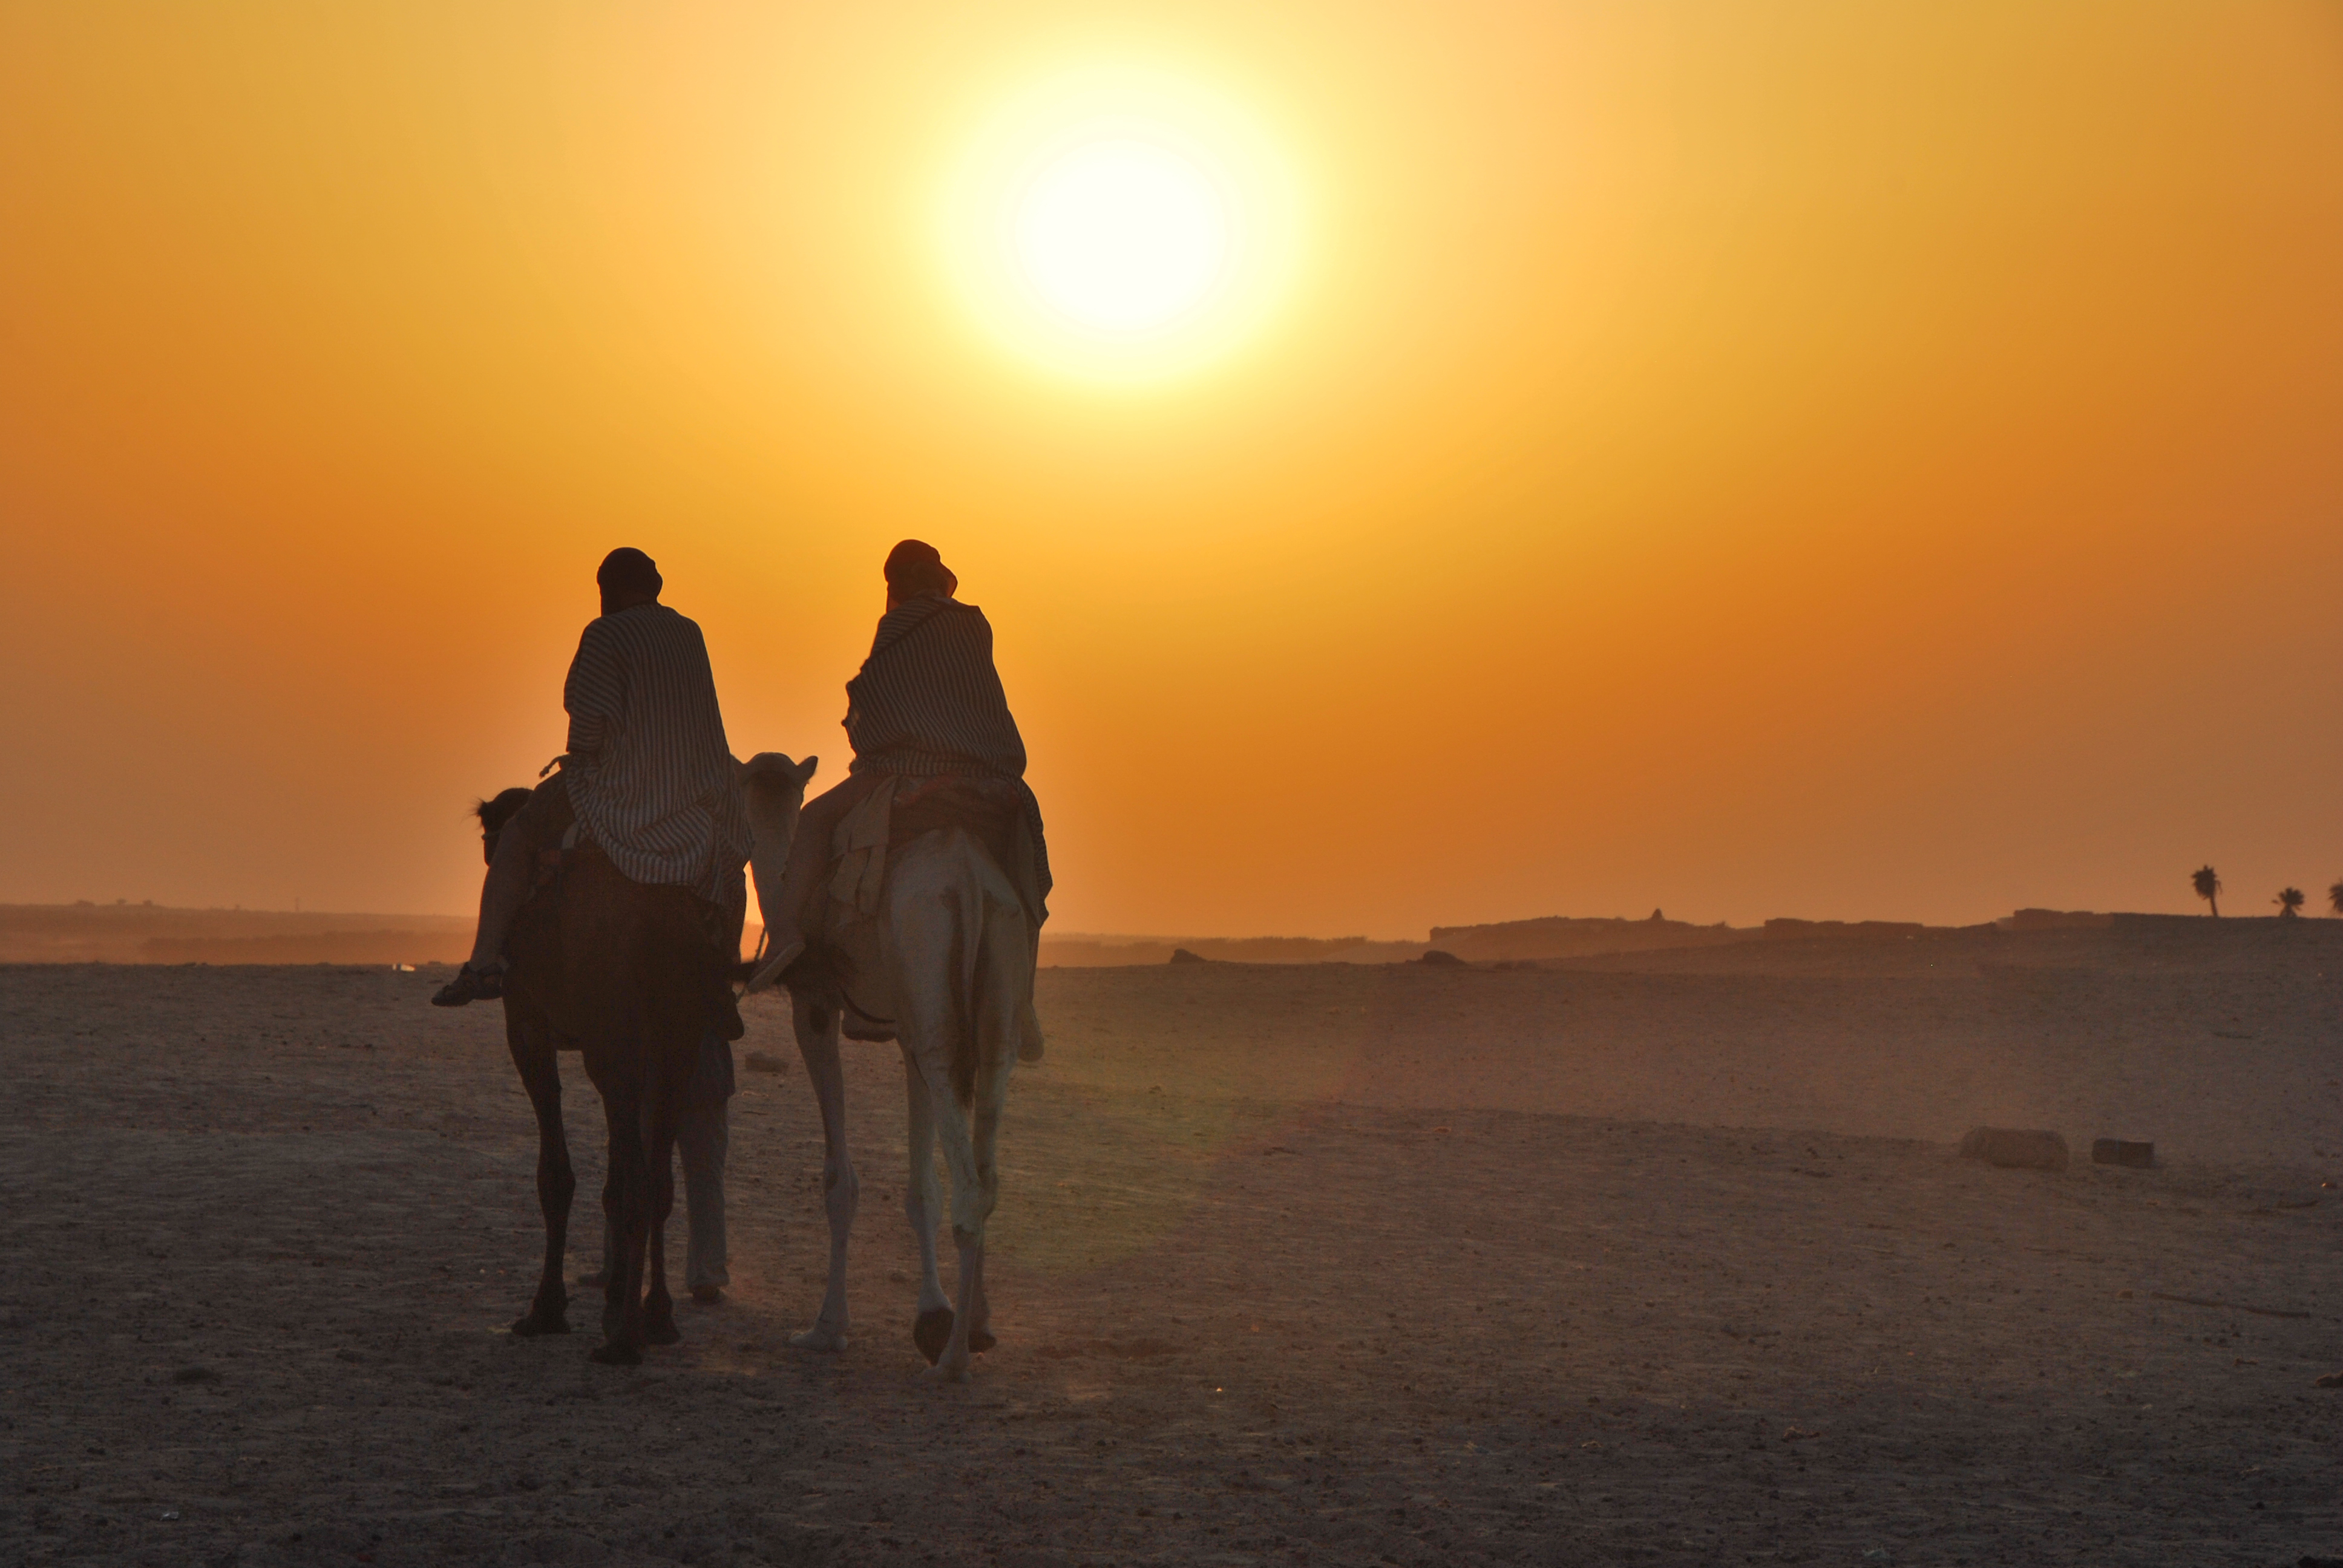
tourism, africa, sun, camel, desert, summer, travel, sahara, nature, dune, sand, safari, tourist, egyptian, morocco, arab, sunny, arabian, transport, animal, heat, outdoor, arabia, hot, journey, loneliness, african, caravan, transportation, arabic, dromedary, tunisia, emirates, lonely, sandy, camelus, adventure, landscape, rough, saharan, light, dry, sunlight, sunrise, sunset, cameleer, beach, couple, sky, horizon, atmospheric phenomenon, morning, arabian camel, sea, horse, evening, calm, dusk, vacation, ocean, photography, cloud, coast, camelid, dawn